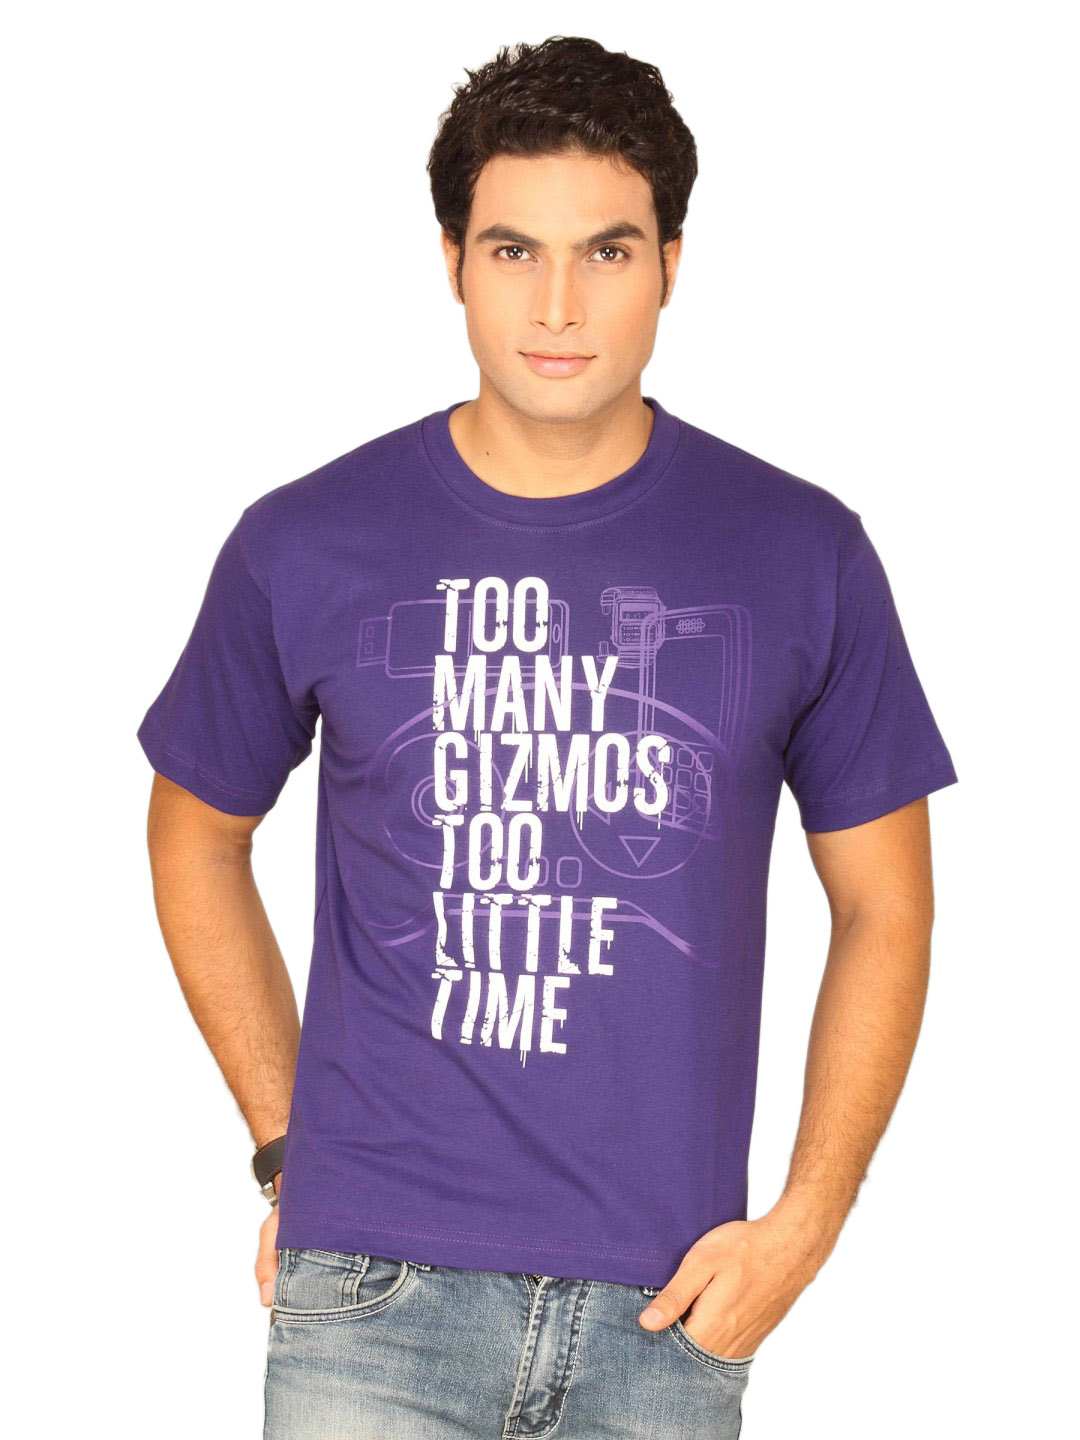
Tantra Men's Gizmo Violet T-shirt
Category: Apparel / Topwear / Tshirts
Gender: Men
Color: Purple
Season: Summer 2011
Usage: Casual